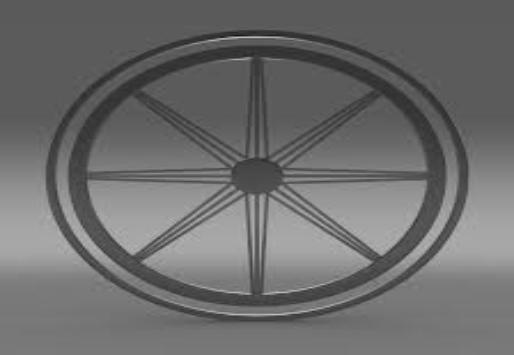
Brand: mitsuoka-1
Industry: Transportation